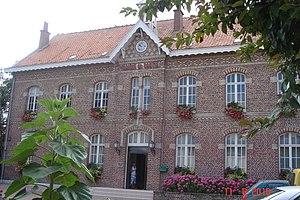
Mairie de Cantin - Département du Nord - France
Cantin est une commune française située dans le département du Nord, en région Hauts-de-France.